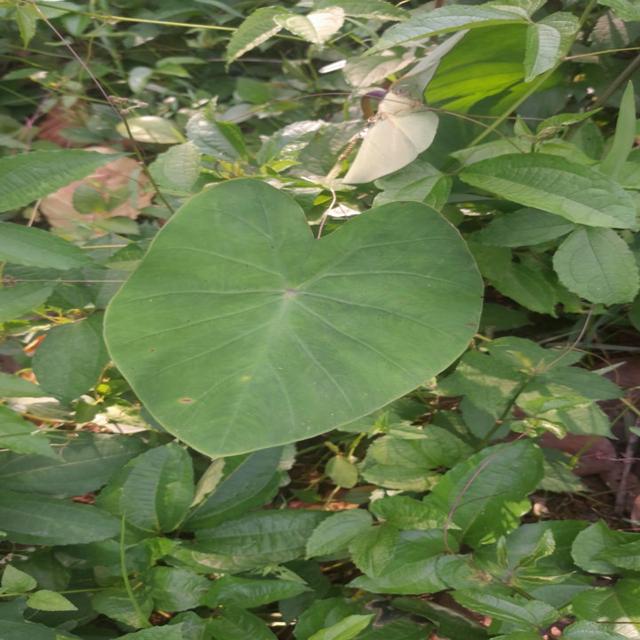
Label: Healthy